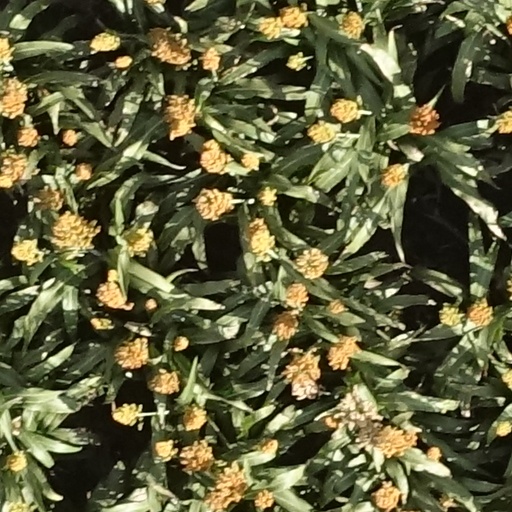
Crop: sorghum